Social contagion

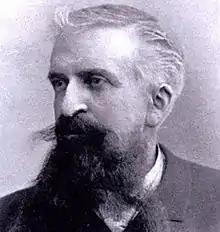
Gustave Le Bon, who first discussed behavioural contagion in 1895.

Metaphoric use connecting the concept of infection with imitation ("mimesis") dates back at least to Plato, and continued into medieval and early modern literature. The term "behavioural contagion" was first introduced into modern scholarship by Gustave Le Bon in his 1895 book "". Further scholarly works on the subject were at first released slowly, only one or two a decade until the 1950s. Herbert Blumer was the first to specifically use the term "social contagion”, in his 1939 paper on collective behavior, where he gave the dancing mania of the middle ages as a prominent example.